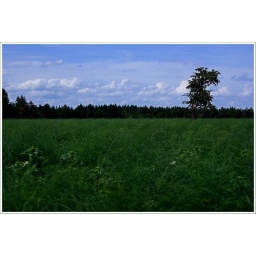
Hurt tree in field